Queensland Railways 1450 class

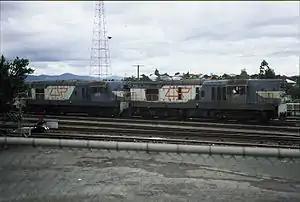
1451 & 1410 at Gympie in 1987

The 1450 class was a class of diesel locomotive built by Clyde Engineering, Granville for Queensland Railways in 1957-1958.